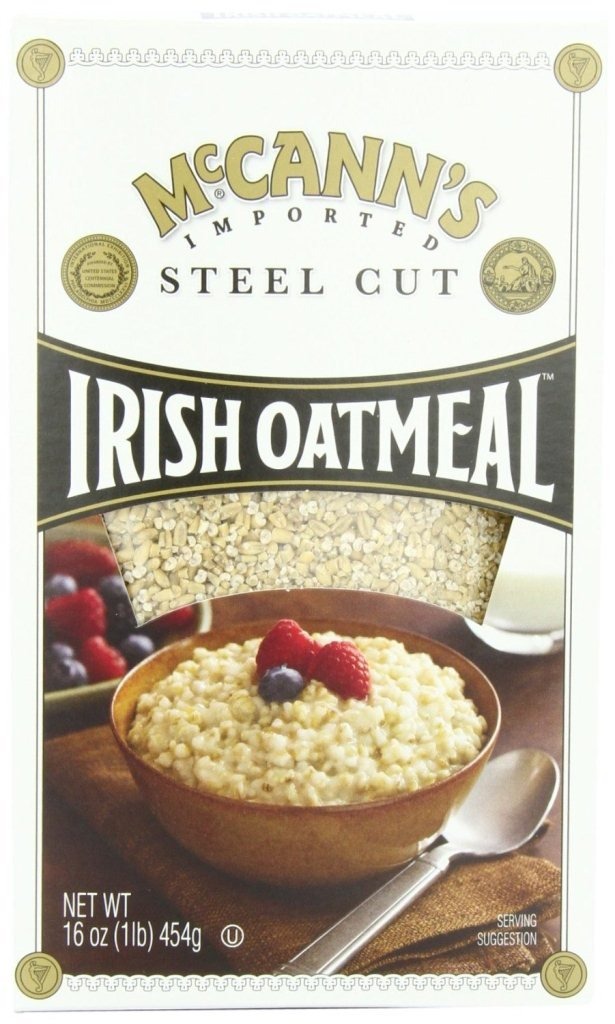
Item Name: McCann's Steel Cut Oatmeal Pinhead, 16 Ounce
Bullet Point 1: McCann's Oatmeal is more than just a breakfast cereal--it is becoming increasingly popular as a versatile baking ingredient
Bullet Point 2: Kosher certified
Bullet Point 3: Product of Ireland
Bullet Point 4: McCann's Irish Oatmeal contains the finest oats in the world
Bullet Point 5: The temperate, humid climate of Ireland promotes the slow ripening of the grain
Bullet Point 6: It enables the oats to draw the goodness from the soil and yield up nature's bounty
Bullet Point 7: All McCann's oatmeal products are made from 100% whole grains, leaving all the natural goodness
Bullet Point 8: McCann's steel cut Oatmeal is a natural product made only from the whole grain of Irish Oats
Bullet Point 9: These oats are specifically grown and harvested for McCann's by local Irish farmers in accordance with a strict quality assurance program
Value: 16.0
Unit: oz

Price: 61.5